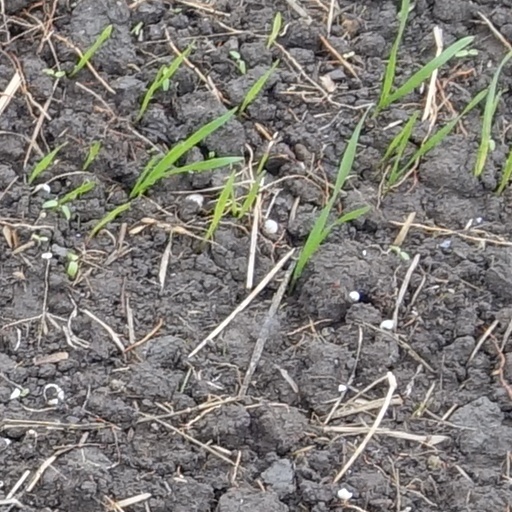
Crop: wheat